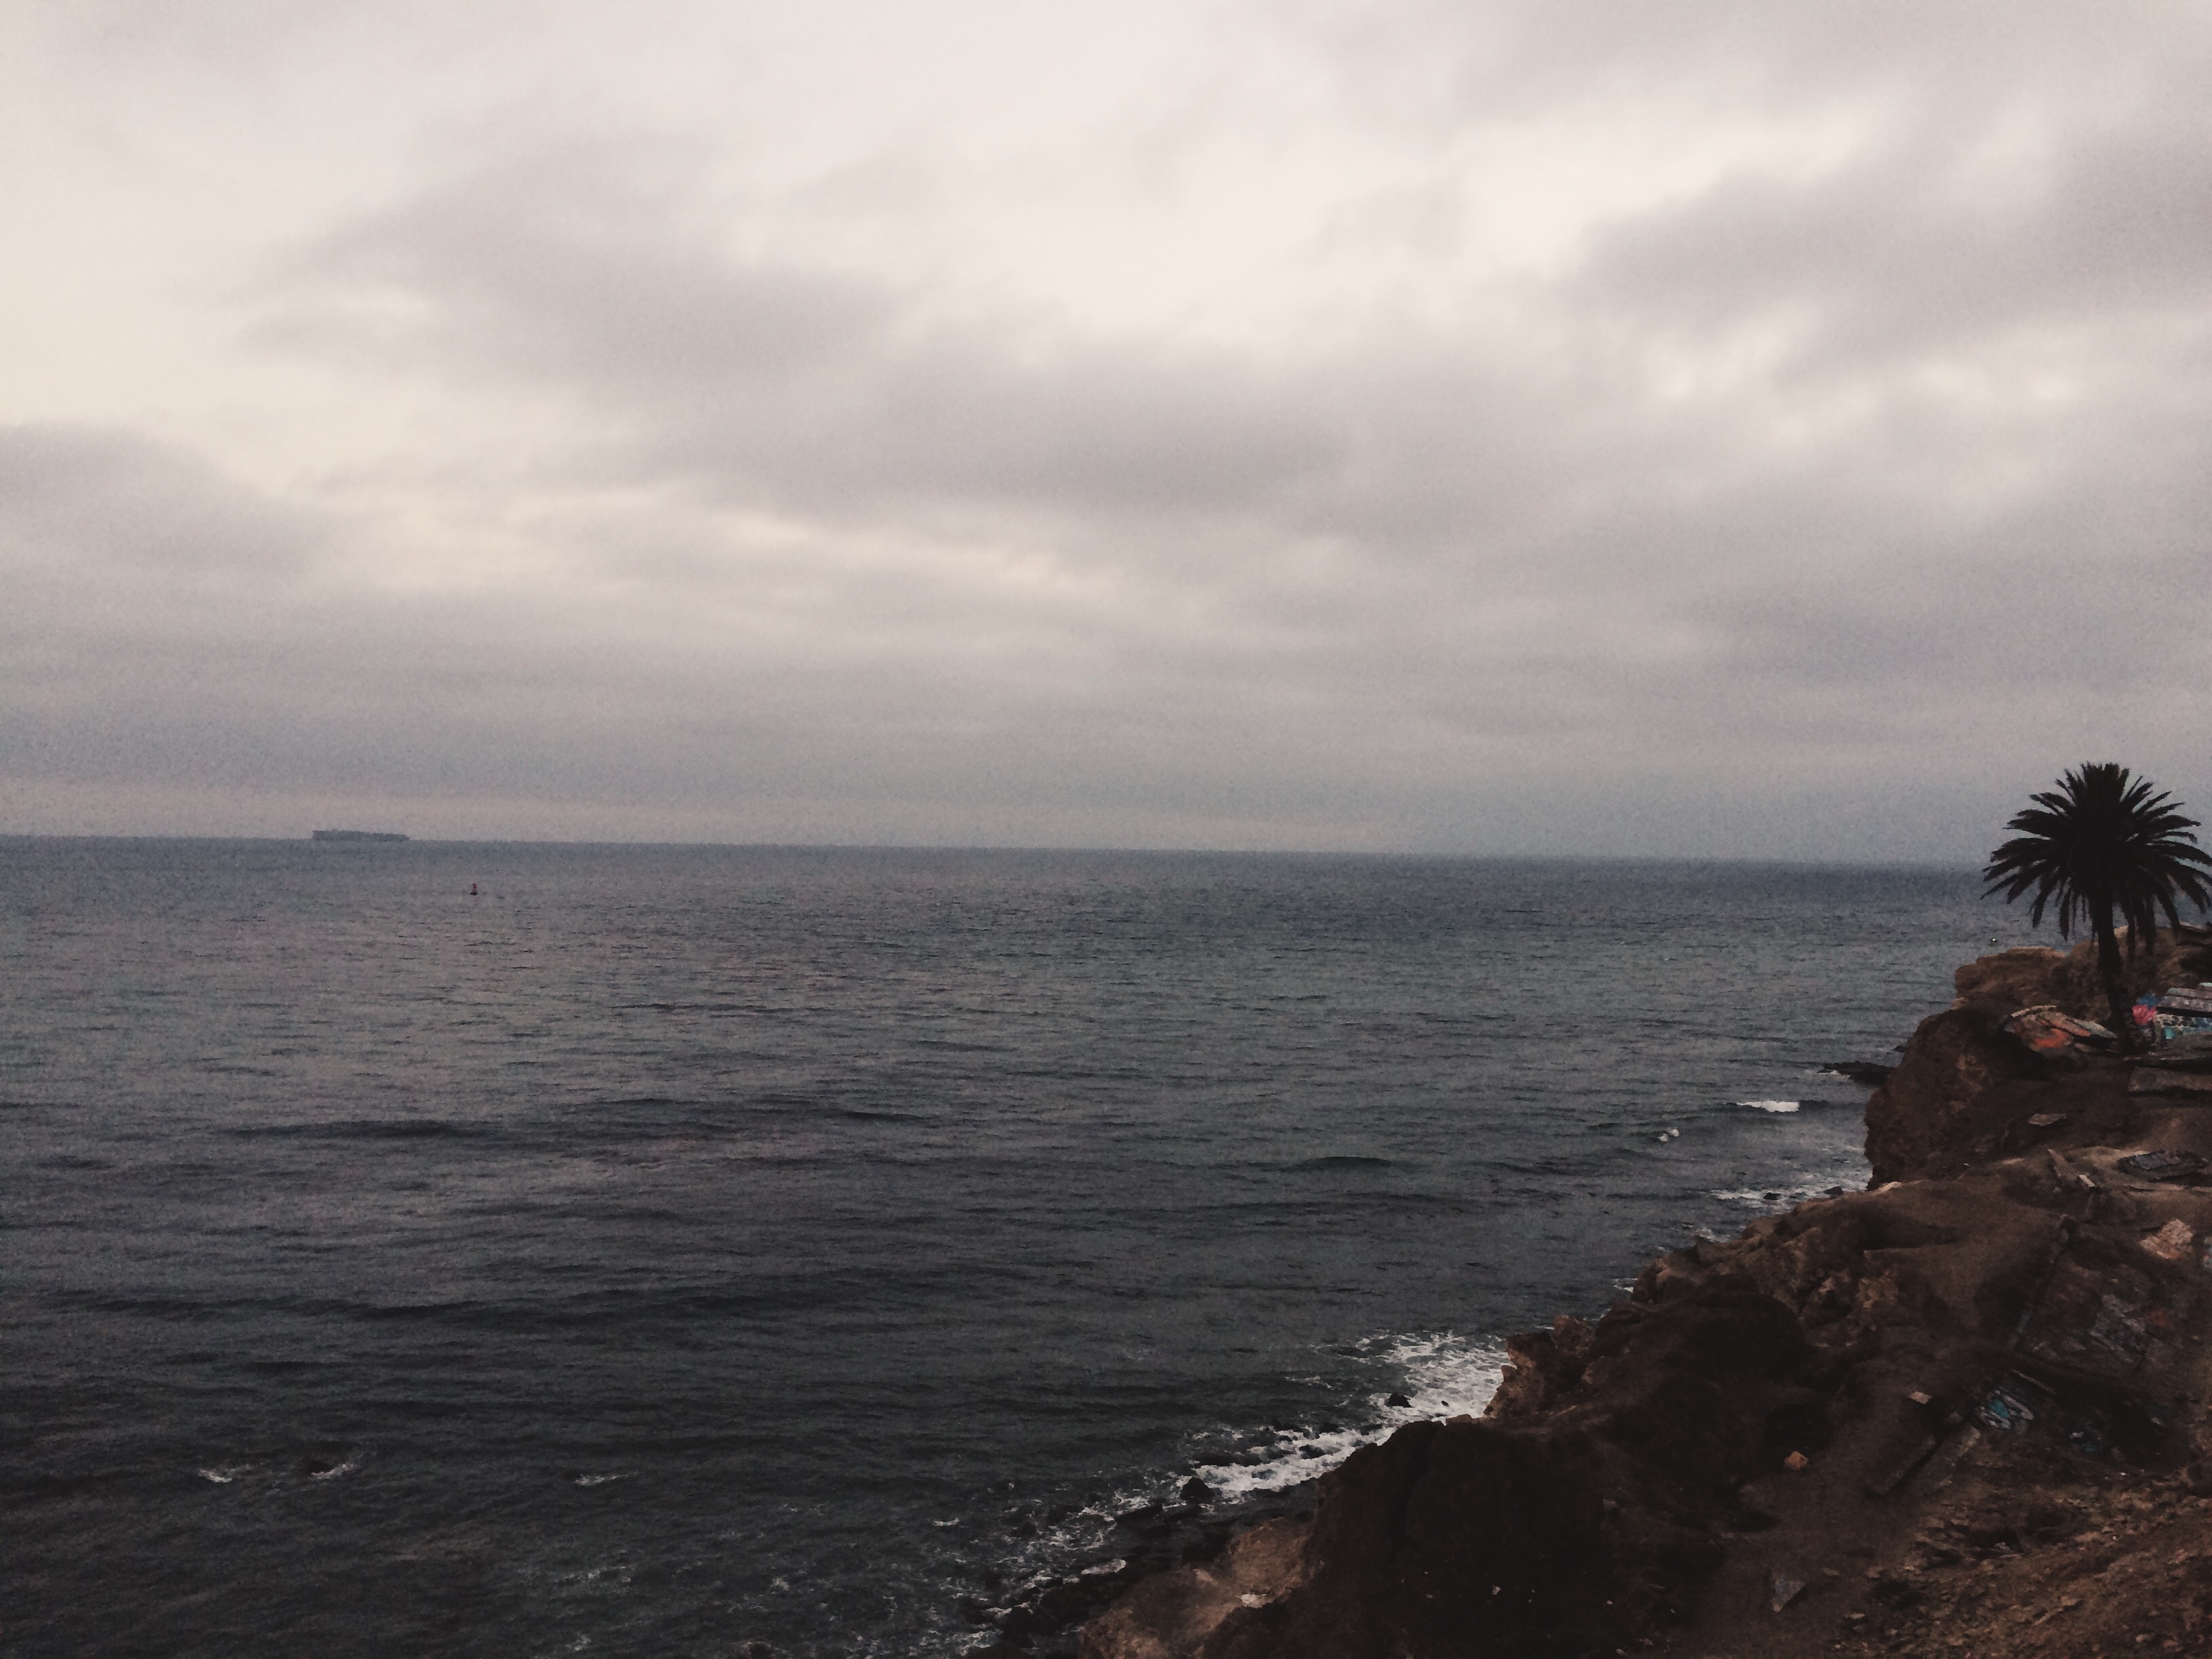
beach, sea, coast, rock, ocean, horizon, cloud, sky, morning, shore, wave, cliff, dusk, tower, bay, terrain, body of water, cape, atmospheric phenomenon, wind wave